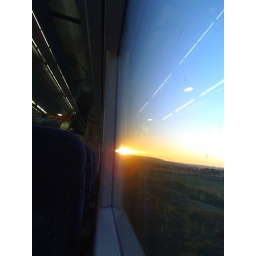
A photo taken on a train in Sussex. The reflection of the train's lights on the window makes it rather 2001-esque.